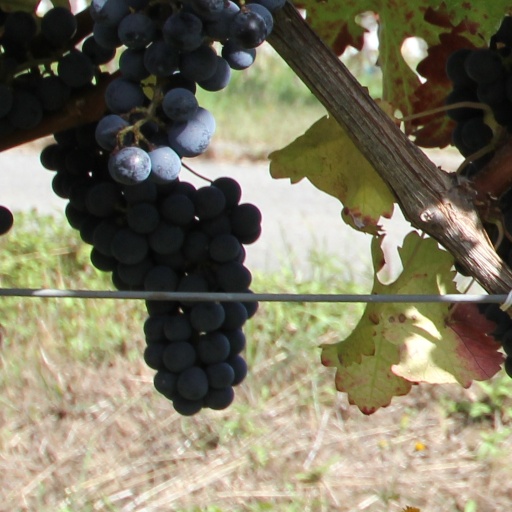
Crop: grape